Taohuahu Park station

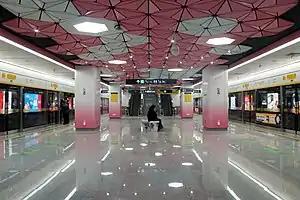
Platforms

Taohuahu Park is a metro station of Line 3 of the Hangzhou Metro in China. It is located in Shangcheng District of Hangzhou. The station was opened on 21 February 2022. It's named by the Peach Blossom Lake Park near the station.